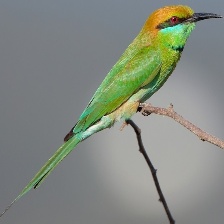
Species: ASIAN GREEN BEE EATER
Scientific name: MEROPS ORIENTALIS
ImageNet parent category: bee_eater